BeBe Zahara Benet

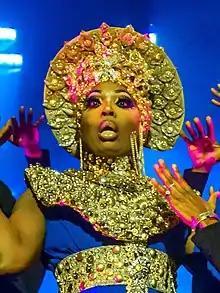
Benet at NUBIA NYC in 2020

Nea Marshall Kudi Ngwa (born March 20, 1981), better known by his stage name BeBe Zahara Benet, is a Cameroonian-American drag performer, television personality, and musician best known for winning the first season of the reality-television drag competition "RuPaul's Drag Race" in 2009"." In 2018, he returned as a surprise contestant for the third season of "", placing in the top four.